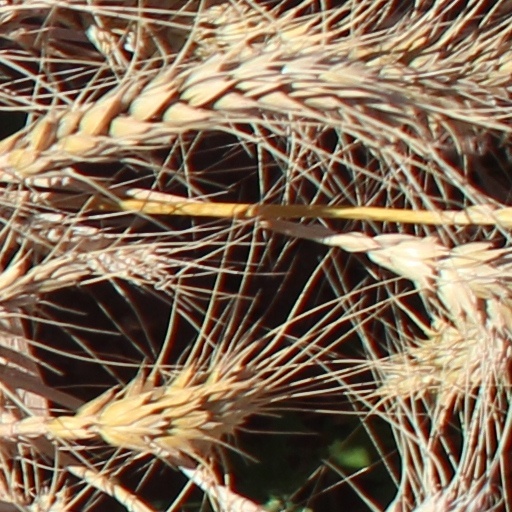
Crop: wheat